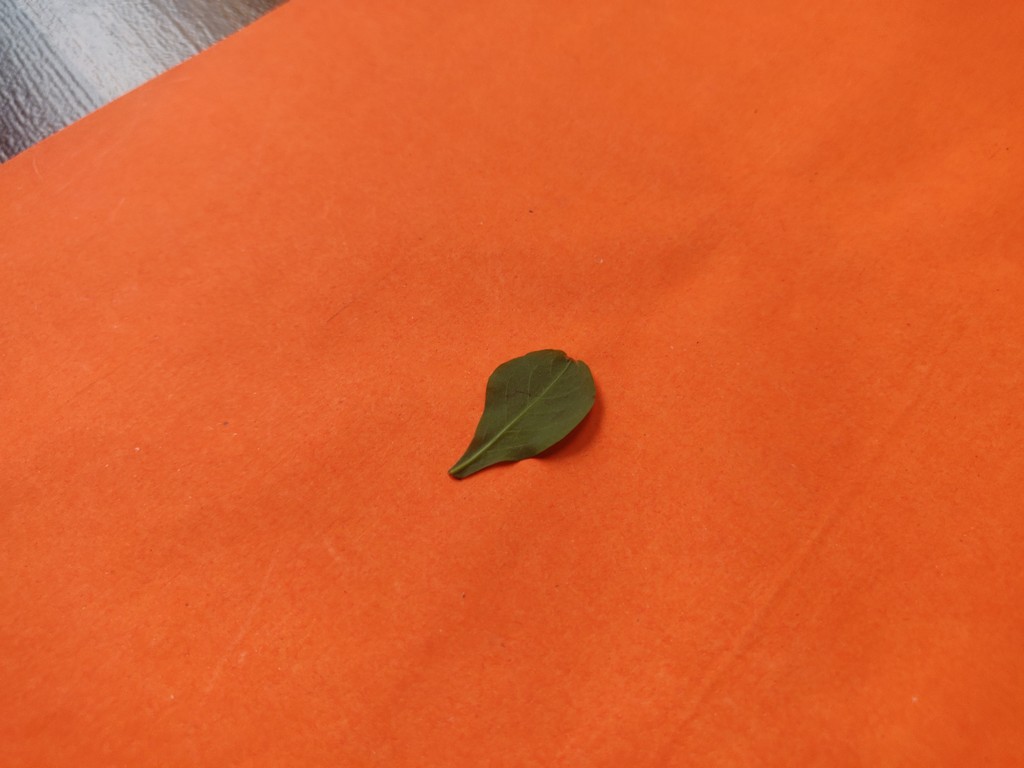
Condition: Healthy
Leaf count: single
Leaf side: back